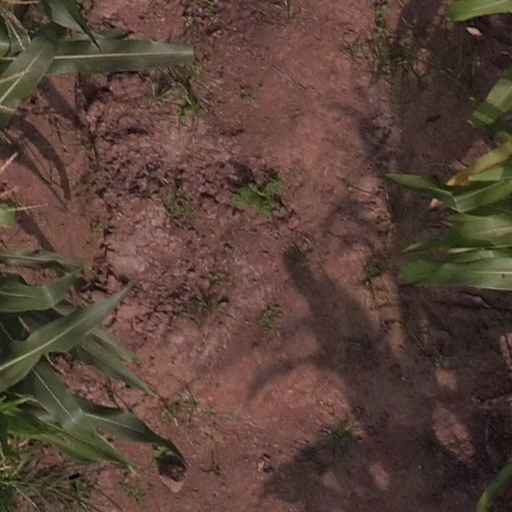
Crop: maize; corn